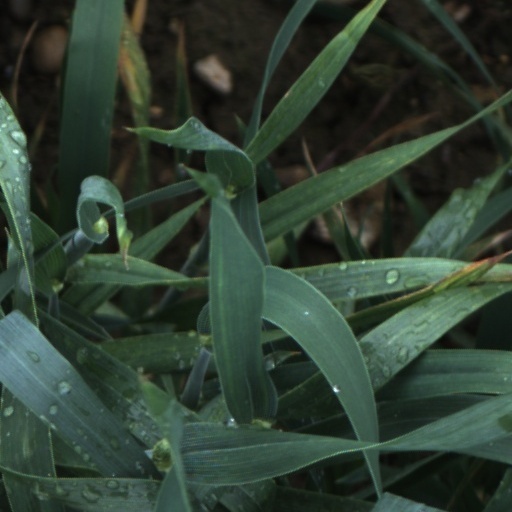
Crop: wheat